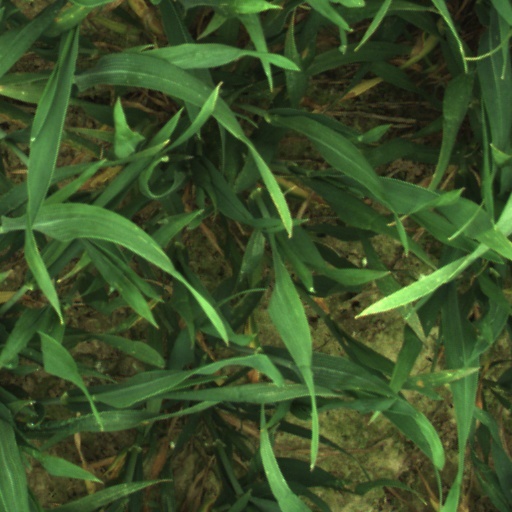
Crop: wheat